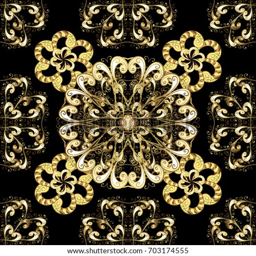
traditional classic golden seamless pattern on black background .